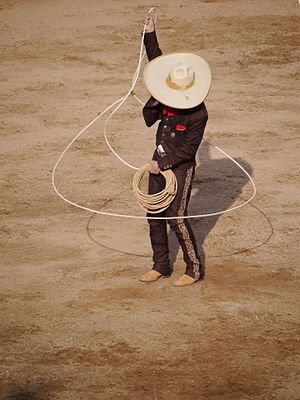
Lasso
Demonstration af en lasso
Lasso er et fangstredskab, der består af et reb med en løkke i enden, der kan strammes, og som kastes ned over fangstmålet. Lasso bruges bl.a. af samerne og cowboys.